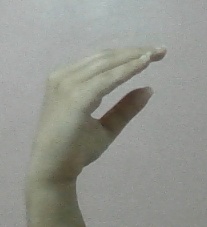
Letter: jeem